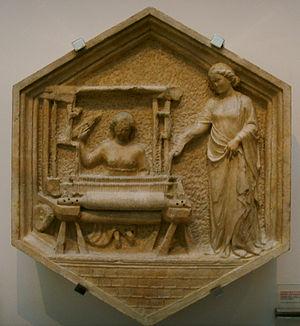
Le museo dell'Opera del Duomo est le musée de l'Œuvre de la cathédrale Santa Maria del Fiore et du baptistère Saint-Jean-Baptiste dans la commune de Florence. Il accueille les traces des projets successifs et les œuvres d'art déplacées au cours des siècles.